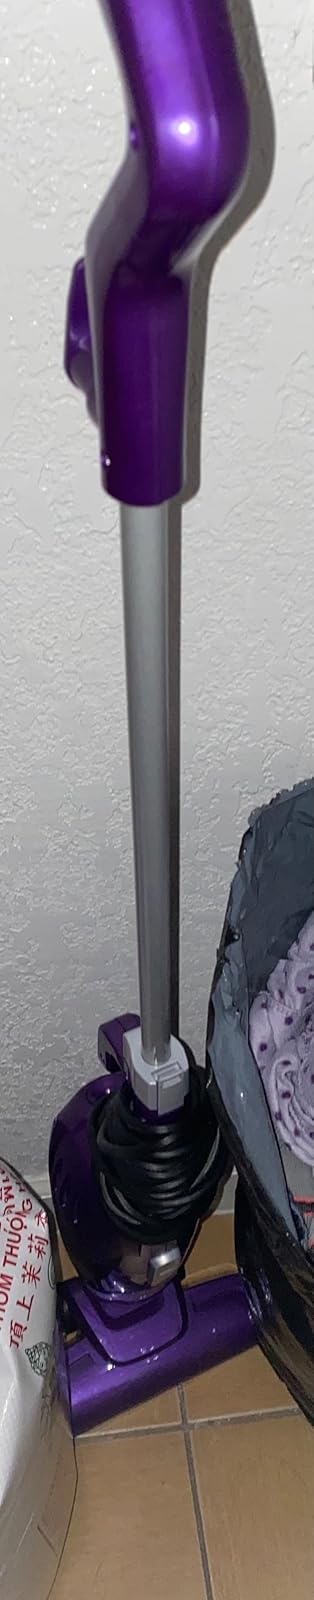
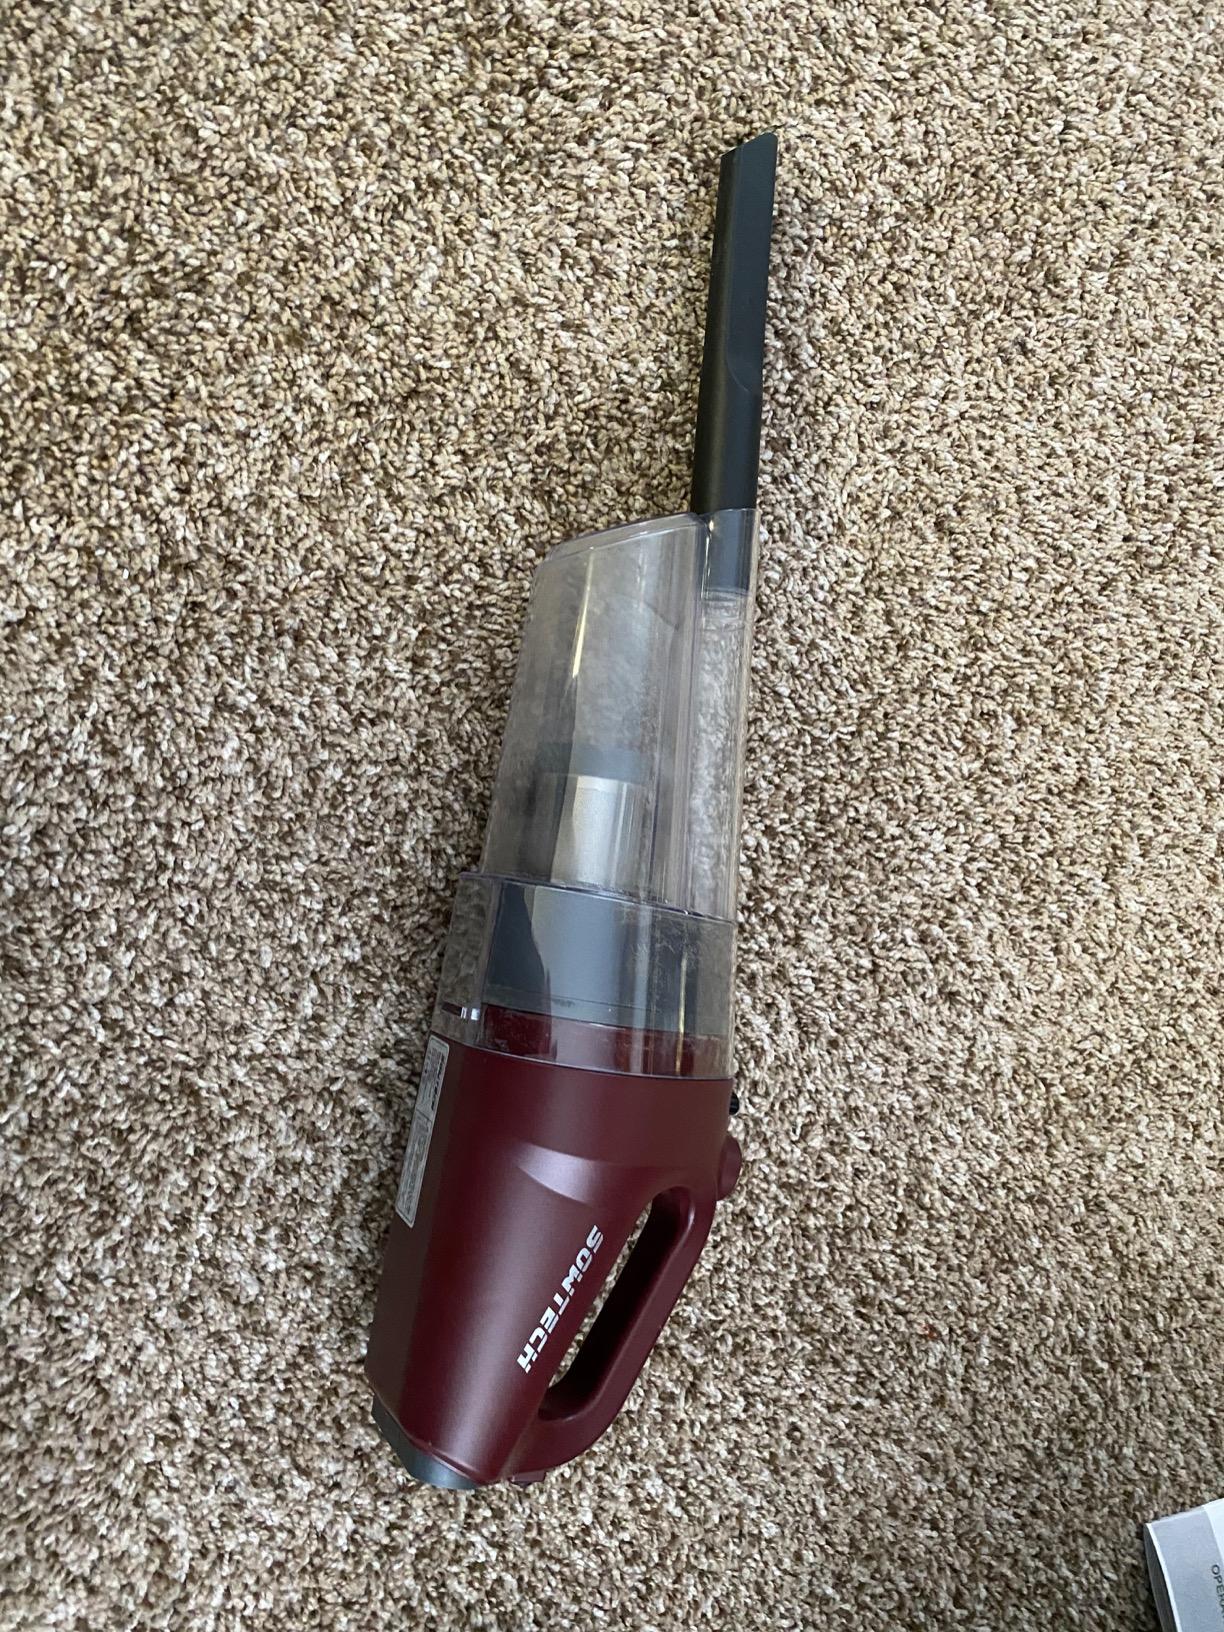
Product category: items_vacuum
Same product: no